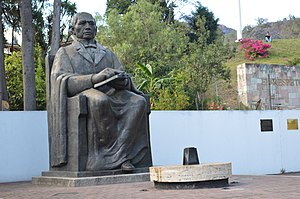
San Pablo Guelatao
Statue af Benito Juárez i San Pablo Guelatao
San Pablo Guelatao er en by i staten Oaxaca, Mexico, omkring 55 km fra byen Oaxaca. Den er fødested for Mexicos mest berømte leder, præsident Benito Juárez. Omkring 1810 havde den mindre end 100 indbyggere. I 2001 havde byen et anslået indbyggertal på 1.200.